Mudramothiram

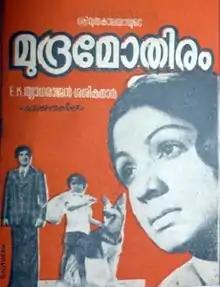

Mudramothiram is a 1978 Indian Malayalam film, directed by J. Sasikumar and produced by E. K. Thyagarajan. The film stars Prem Nazir, Jayabharathi, Jagathy Sreekumar and Sankaradi in the lead roles. The film has musical score by G. Devarajan.